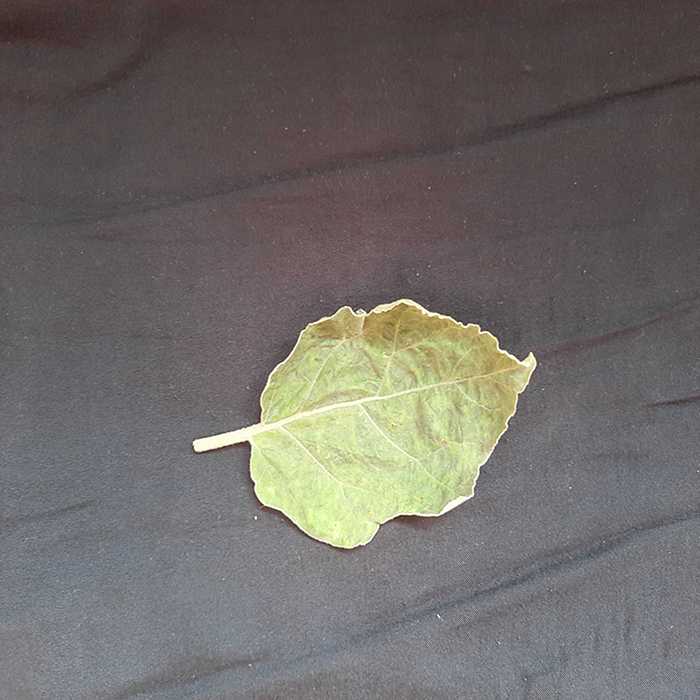
Plant: Eggplant
Label: Eggplant begomovirus